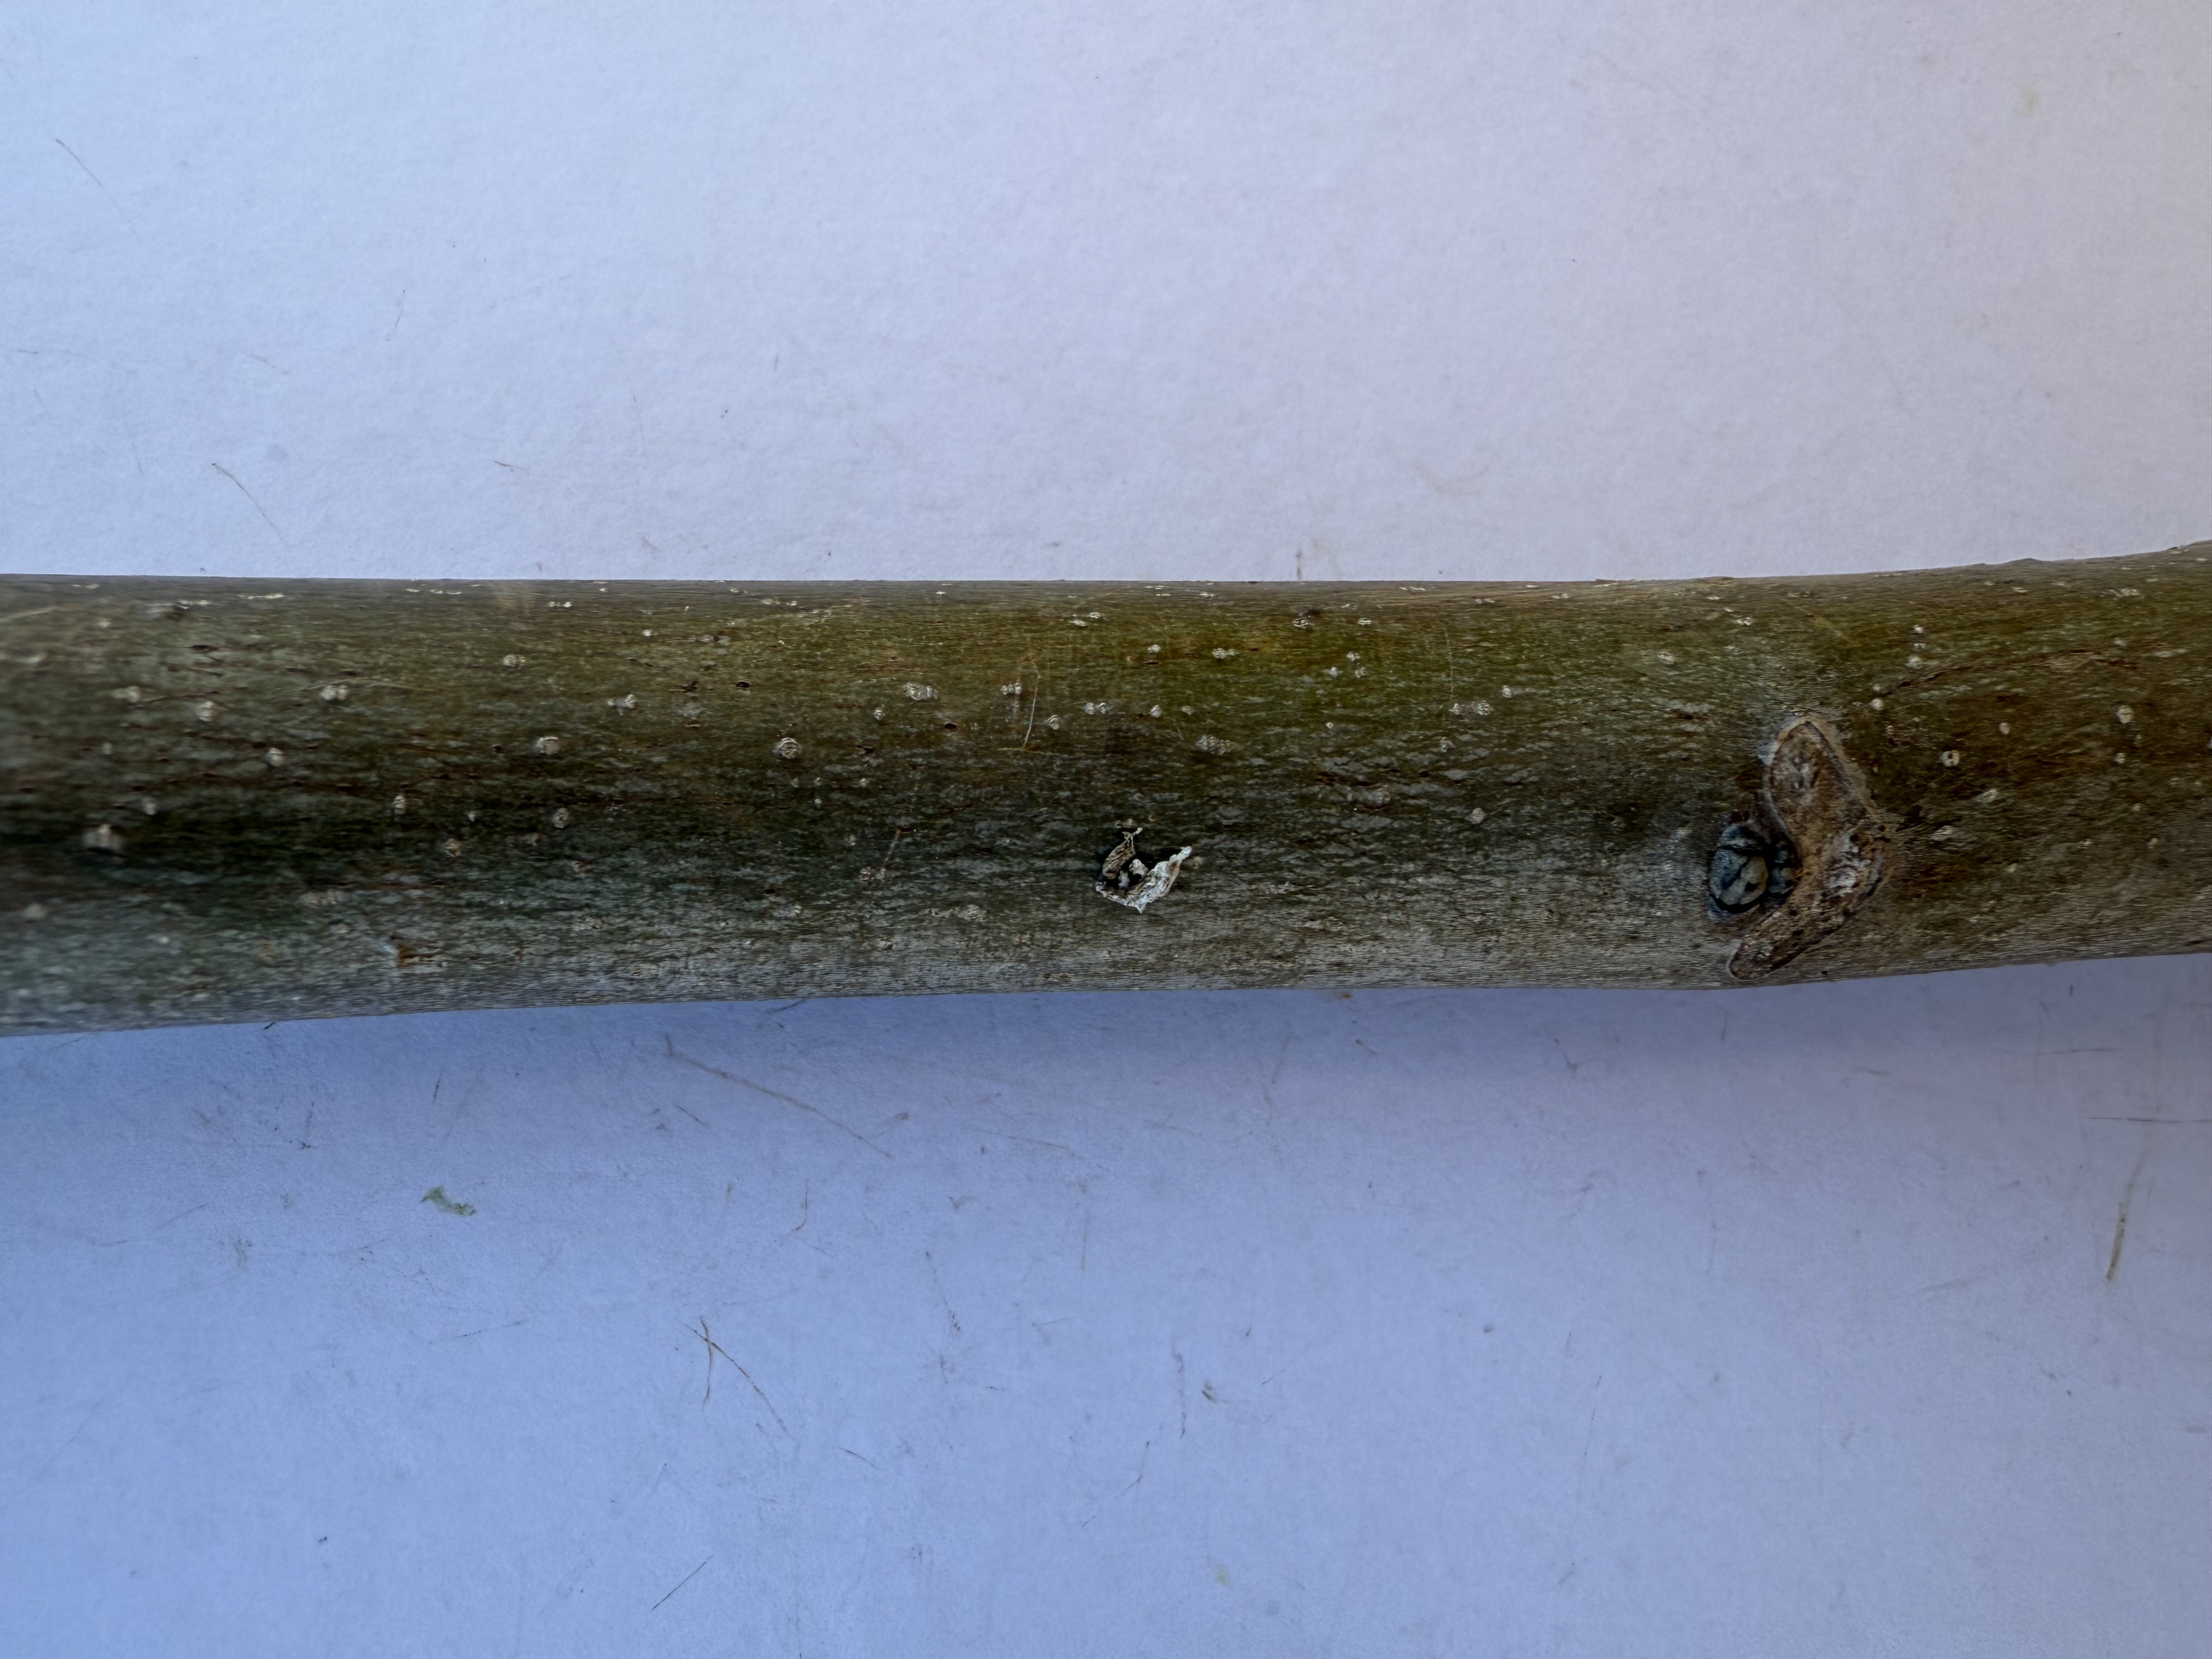
Variety: Sebin Walnut